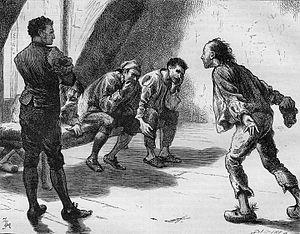
Le Conte de deux cités, parfois intitulé en français Le Conte de deux villes ou Paris et Londres en 1793, est un roman de Charles Dickens publié en feuilleton hebdomadaire du 30 avril au 25 novembre 1859 dans la revue All the Year Round que Dickens vient de fonder ; dans le même temps, il paraît en fascicules mensuels avec des illustrations de Phiz, et aux États-Unis dans Harper's Weekly, mais avec un léger décalage.